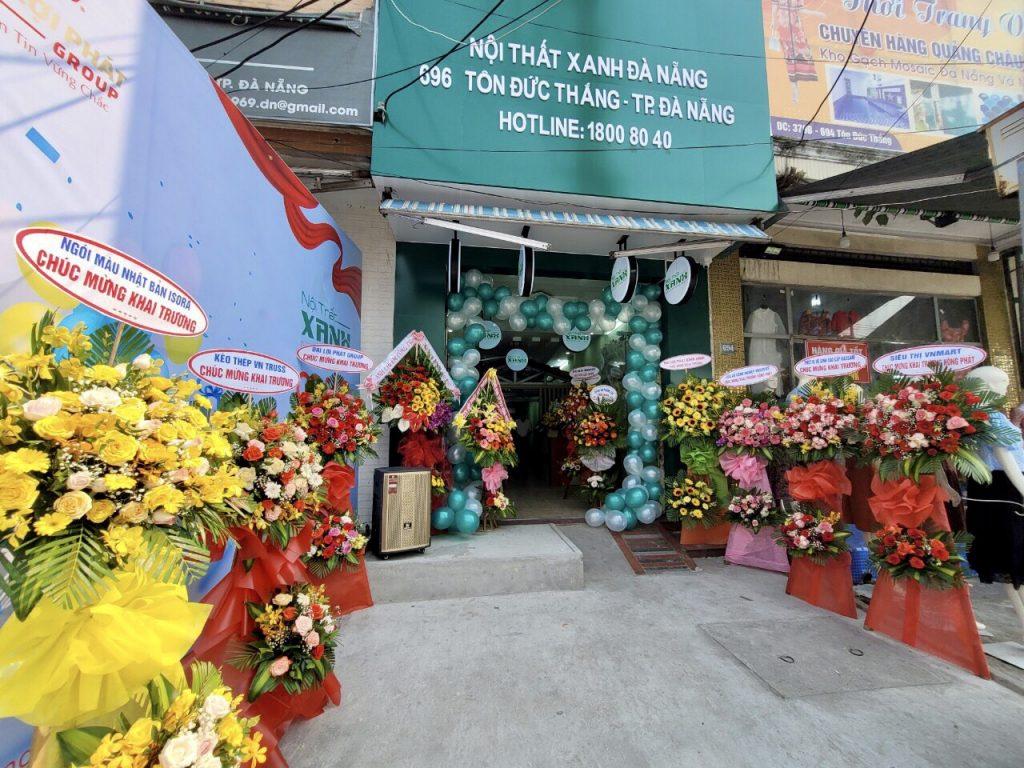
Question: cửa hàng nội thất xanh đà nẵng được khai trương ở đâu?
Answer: thành phố đà nẵng